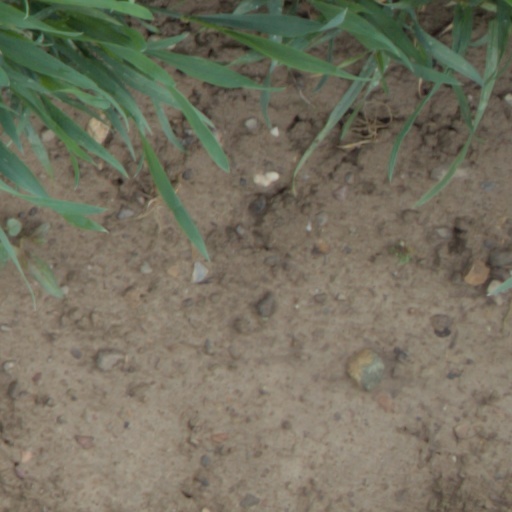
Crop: wheat